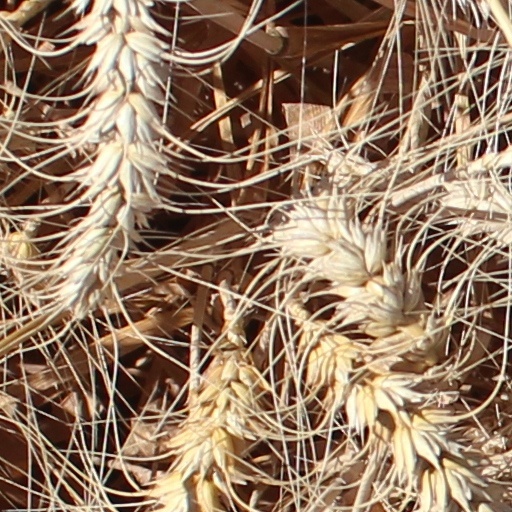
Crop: wheat